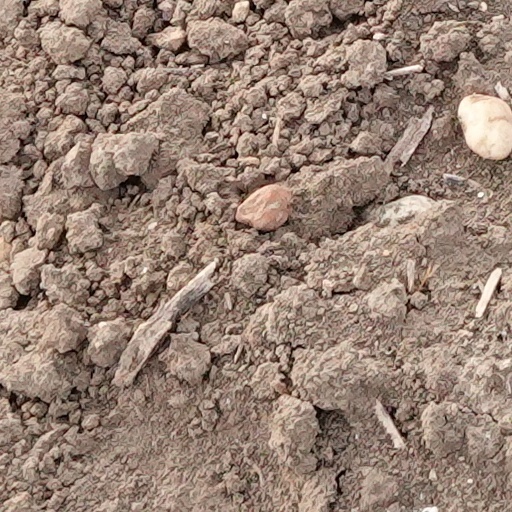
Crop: wheat